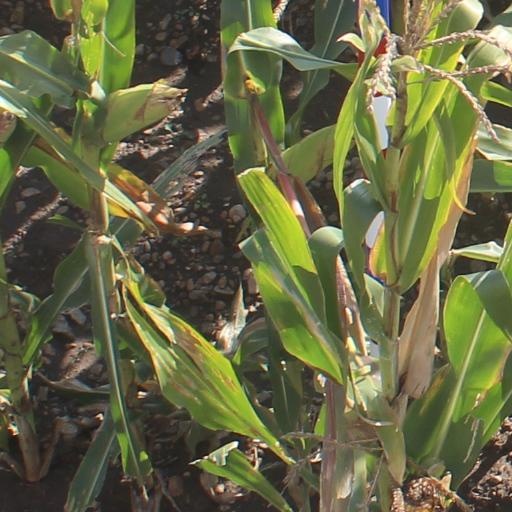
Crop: maize; corn